Deities and personifications of seasons

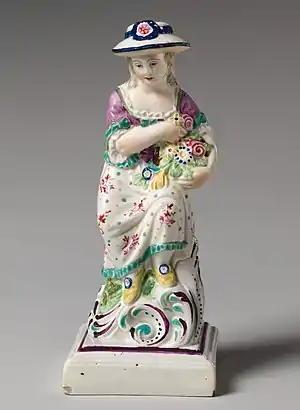
Staffordshire figure of "Spring", from a set of the Four Seasons, Neale & Co, c. 1780, 5 1/2 in. (14 cm)

There are a number of deities and personifications associated with seasons in various mythologies, traditions, and fiction.